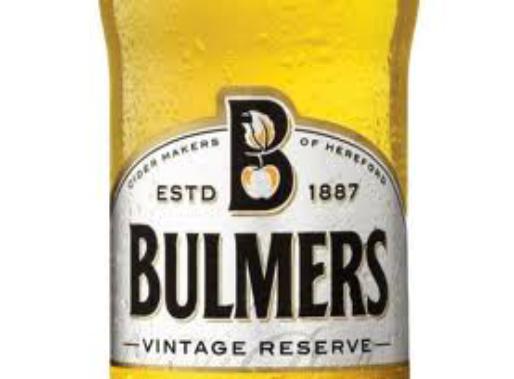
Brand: H. P. Bulmer-1
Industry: Food